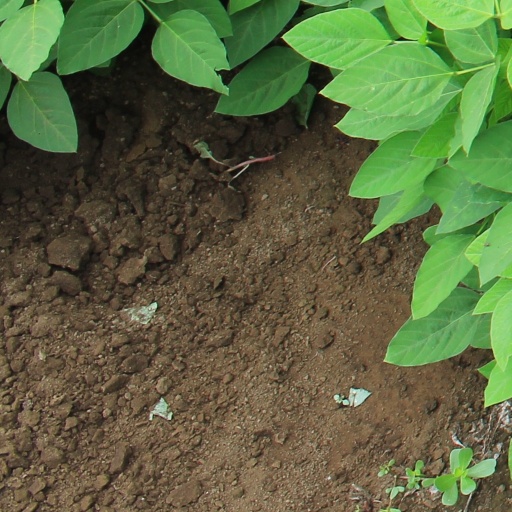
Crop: soybean